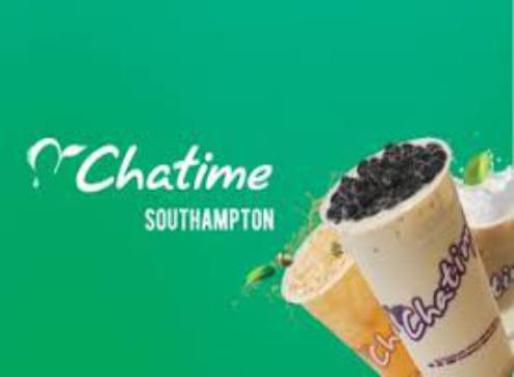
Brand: chatime
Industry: Food